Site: brandenburg
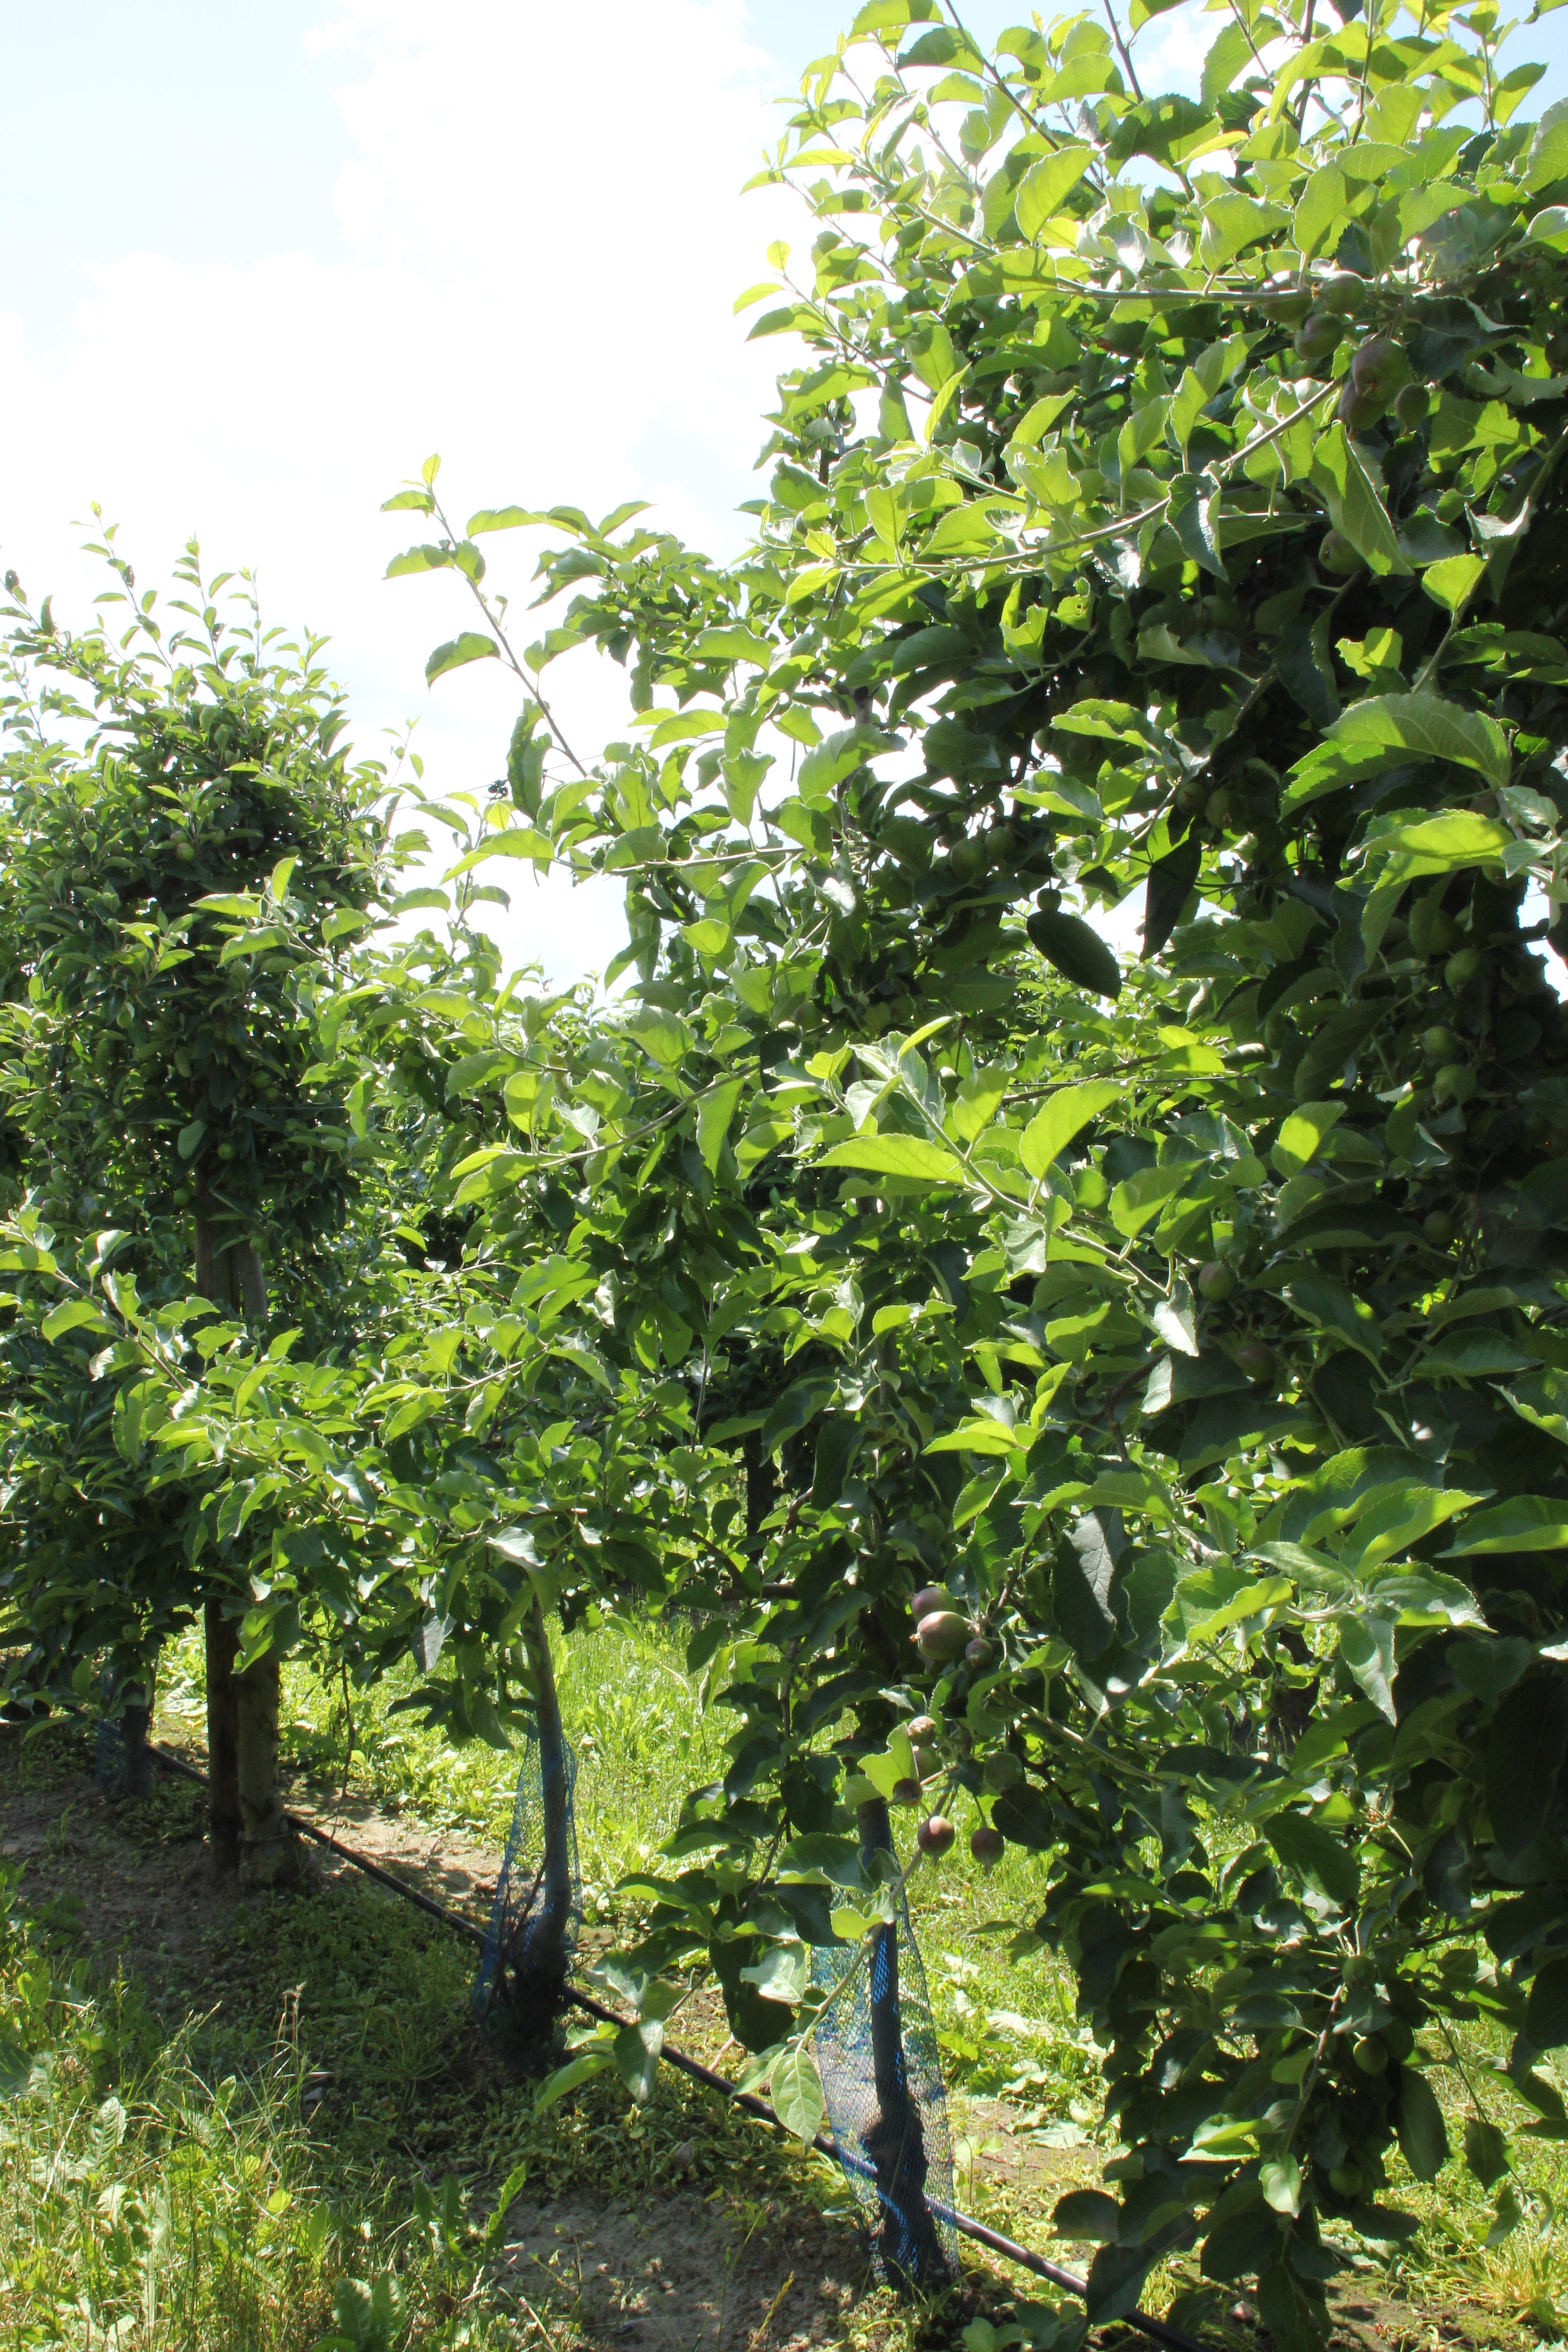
Growth stage (BBCH 73): Development of fruit